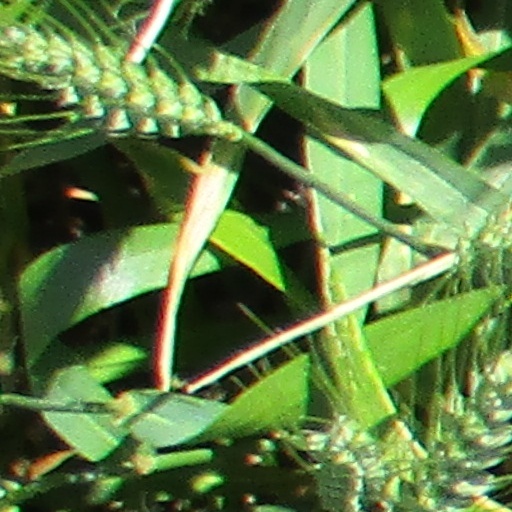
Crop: wheat